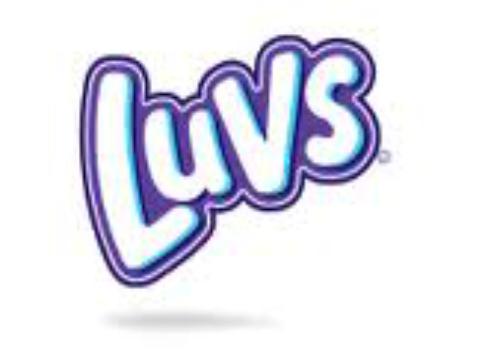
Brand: luvs
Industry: Necessities